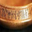
Label: bowl